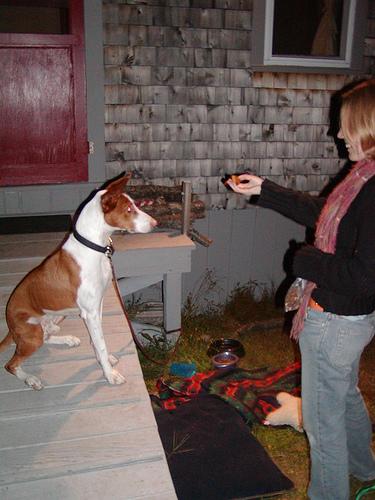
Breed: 210-n000006-Ibizan_hound